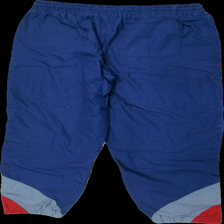
View: back
Type: Trousers
Category: Men
Brand: Not in the list
Brand text on label: topline
Colors: Grey, Red, Blue
Material: 64% polyester 36% cotton
Pattern: Other
Cut: Regular
Size: 40
Season: All
Trend: 80s
Stains: Major
Damage: fläckar
Damage location: middle left
Damage 2: fläckar
Damage 2 location: middle right
Damage 3 location: middle center
Price range: <50
Recommended usage: Export
Description: blå överdragsbyxor (tunna) med färgbågar längst ner, nopprig i midjan och fläckar ben, nästan spruckigt skrev